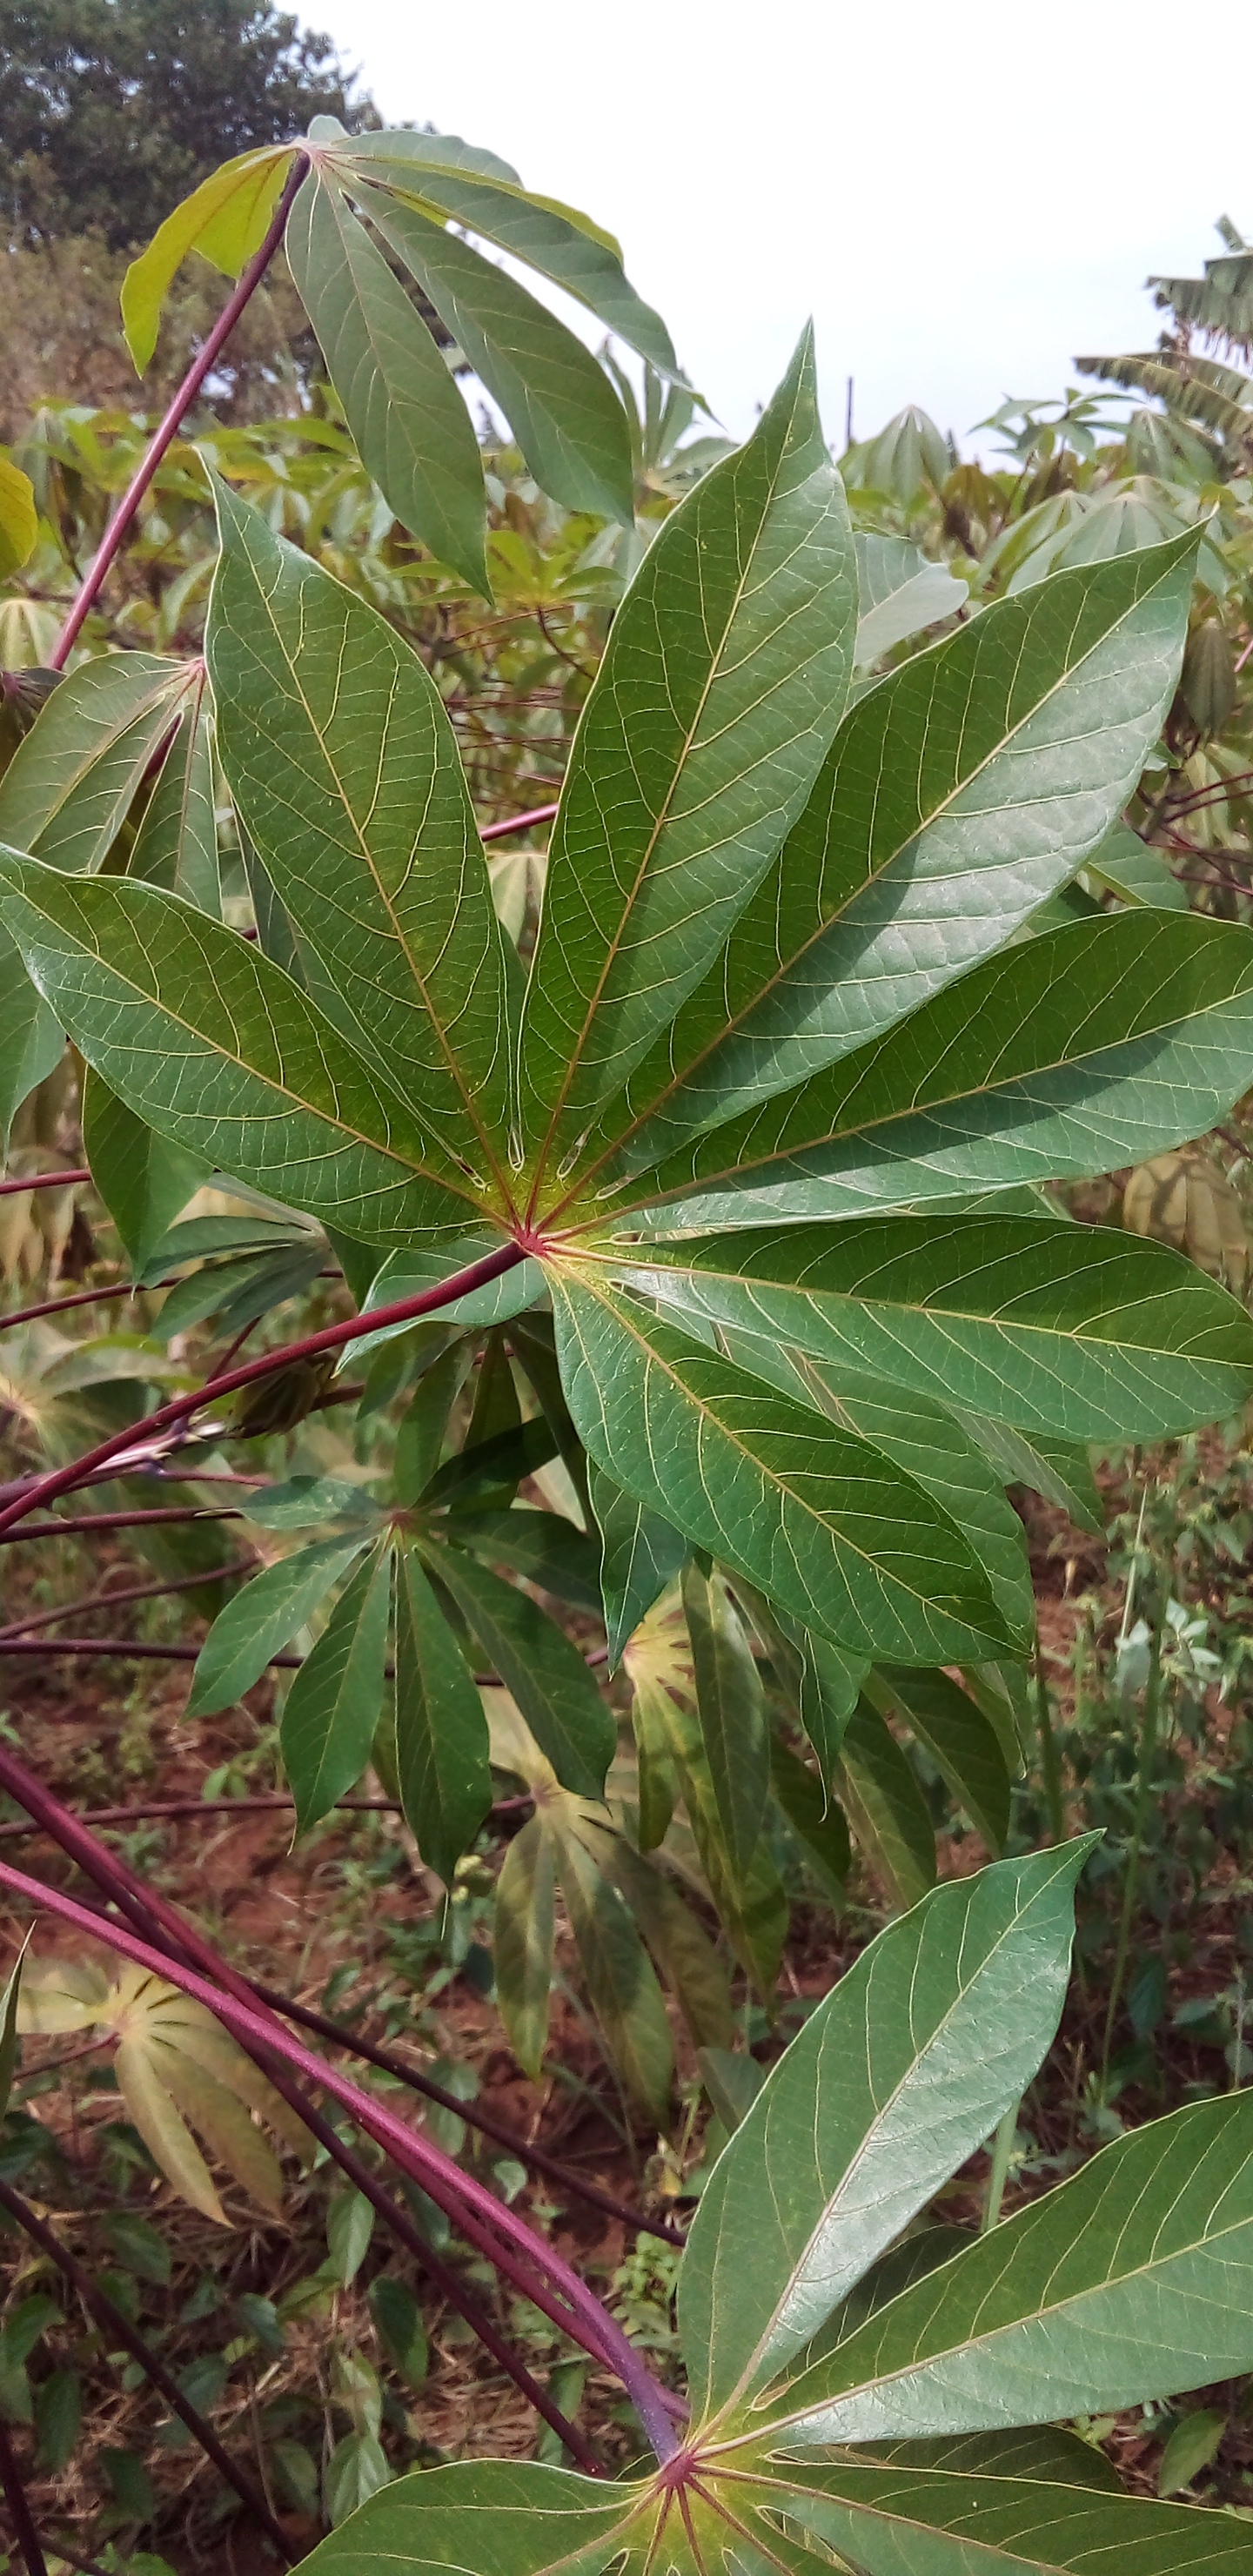
Label: healthy